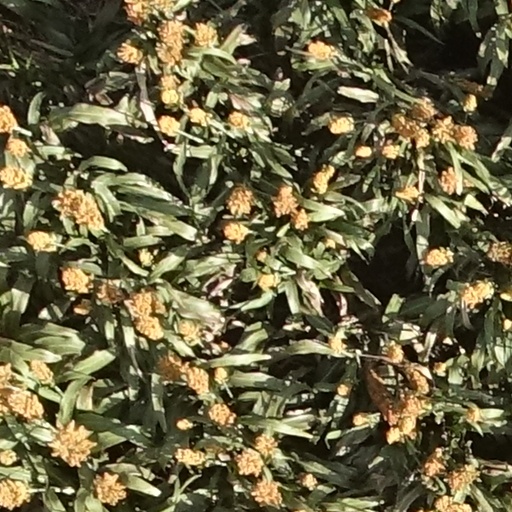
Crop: sorghum